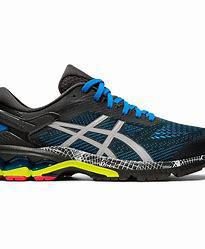
Brand: Asics
Model: Gel Kayano 26